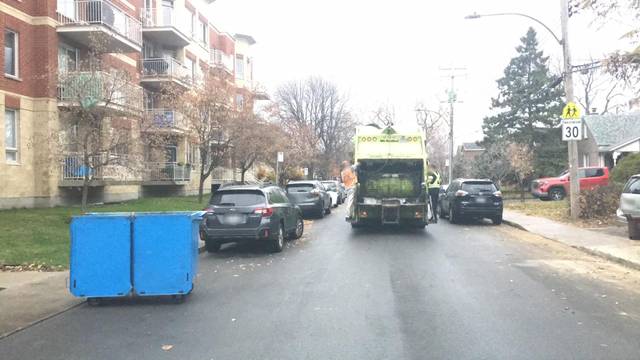
Region: Canada
Coordinates: 45.461, -73.577